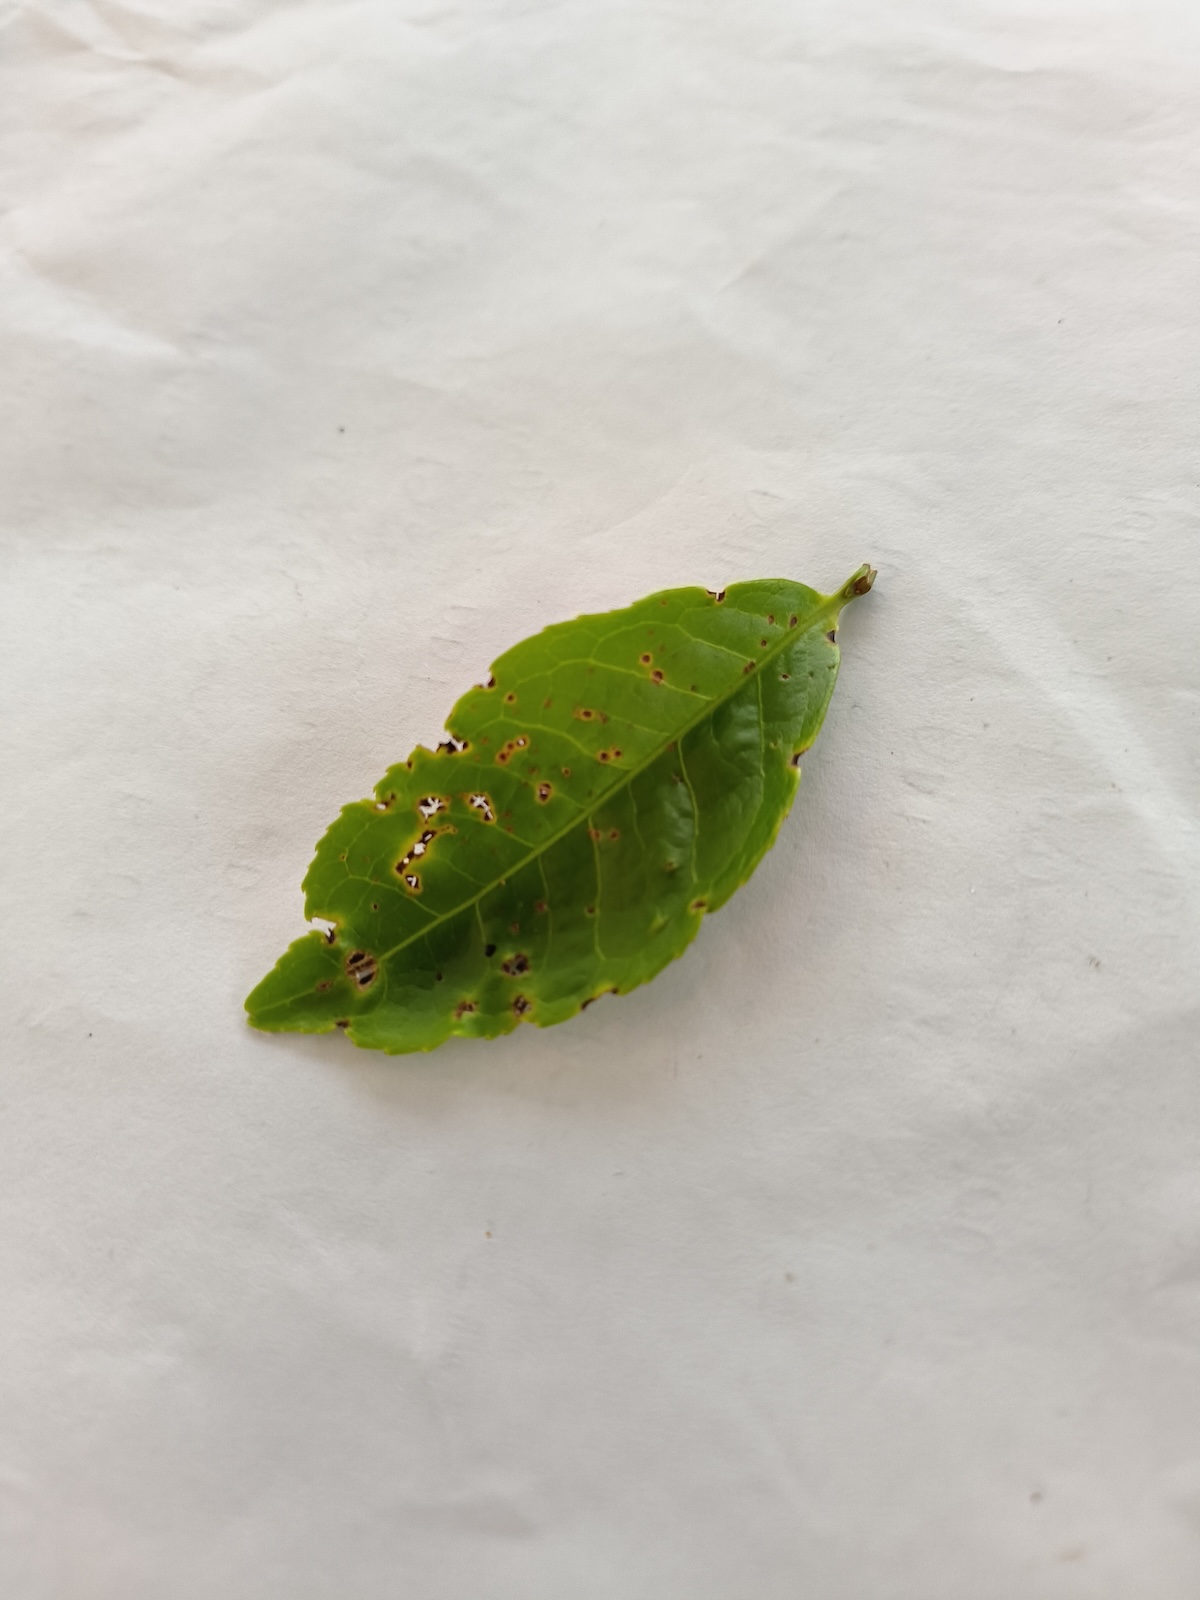
Label: Green mirid bug